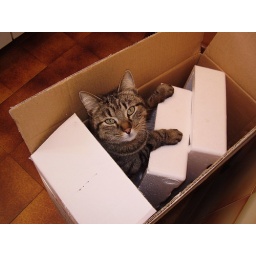
Fragola in my new tower case box